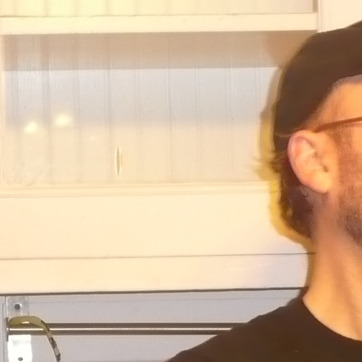
Material: glass